Loulan Kingdom

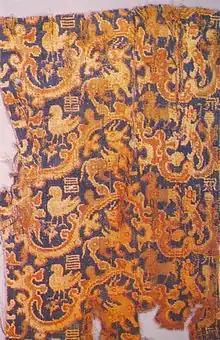
Sichuan brocade fragment uncovered in Loulan Kingdom

The interactions between Loulan and the Han court (206 BCE – 220 CE) were described in some detail in the "Book of Han" (completed in 111 CE).